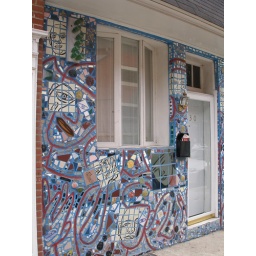
A house in Philadelphia decorated with mosaic tile and broken glass